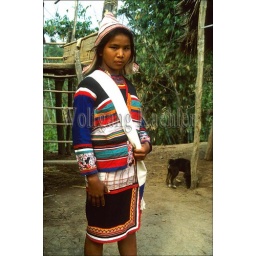
China, yunnan province, xi shuang bana, jinuo girl in traditional dress